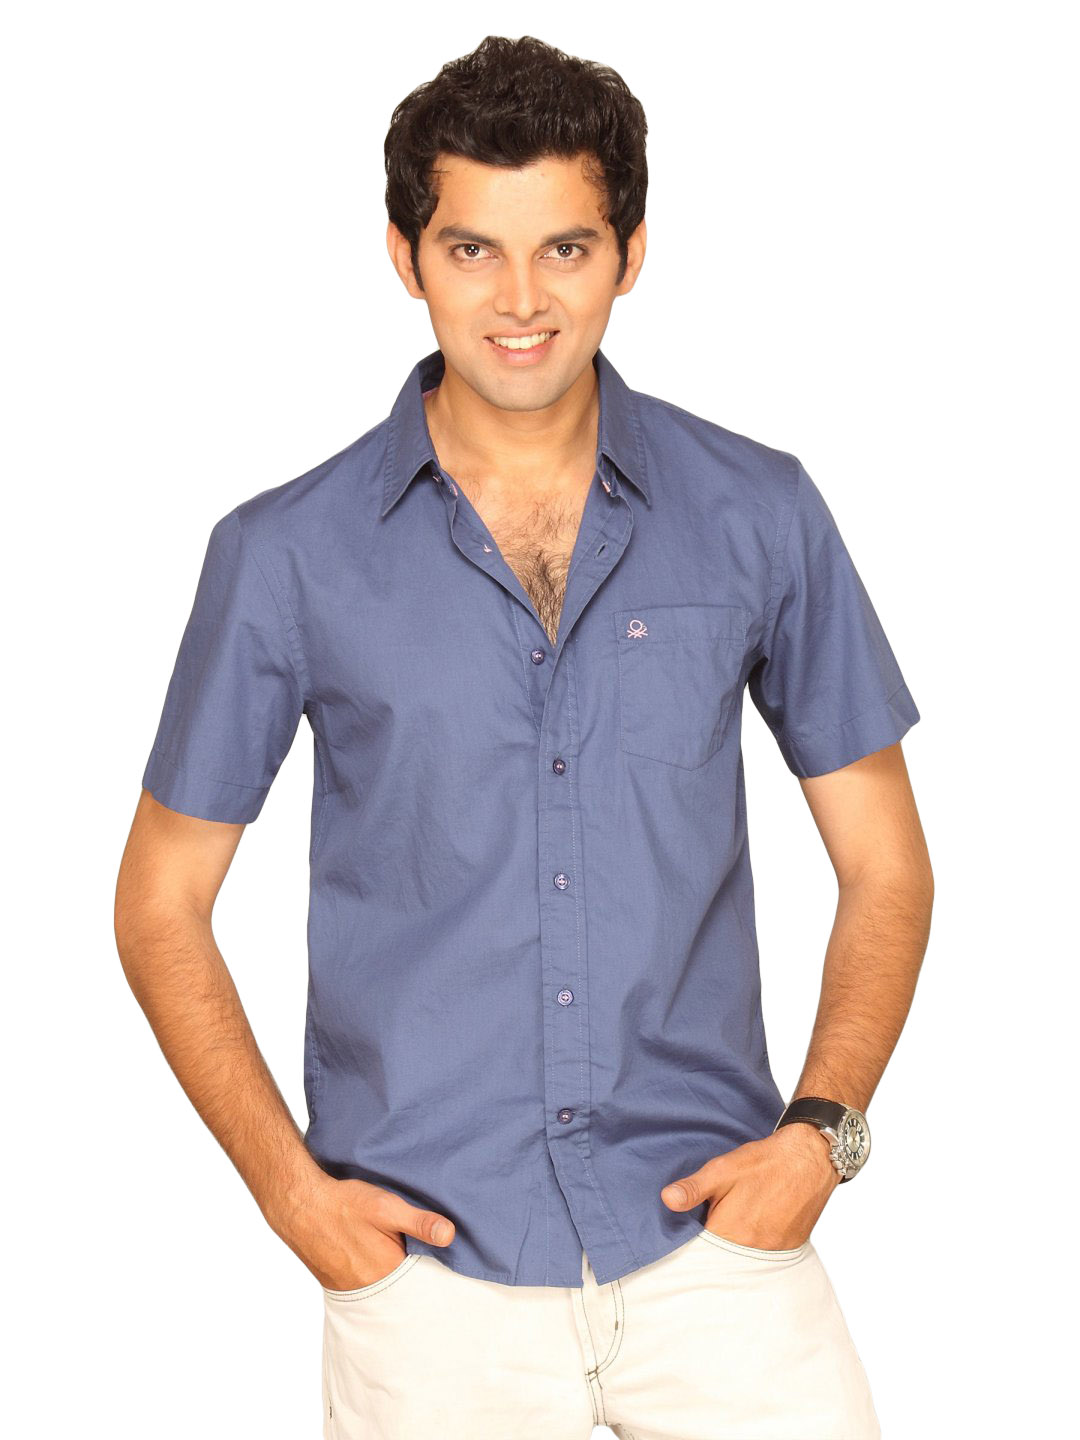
UCB Men Logo Navy Shirt
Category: Apparel / Topwear / Shirts
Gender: Men
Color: Navy Blue
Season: Summer 2011
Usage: Casual